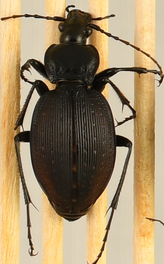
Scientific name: Carabus goryi
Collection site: Mountain Lake Biological Station NEON (MLBS), plot MLBS_009